Will Redmond

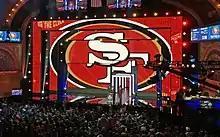
The 49ers announcing their selection of Redmond at the 2016 NFL Draft

Prior to the draft, Redmond was projected as one of the top cornerbacks in the 2016 NFL draft by Mel Kiper Jr. and as a first-round pick by Todd McShay, who remarked that Redmond showed "excellent quickness and agility, which is why he gives up little separation in man-to-man coverage".